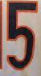
Number: 5